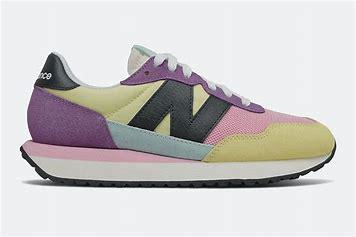
Brand: New
Model: Balance 237